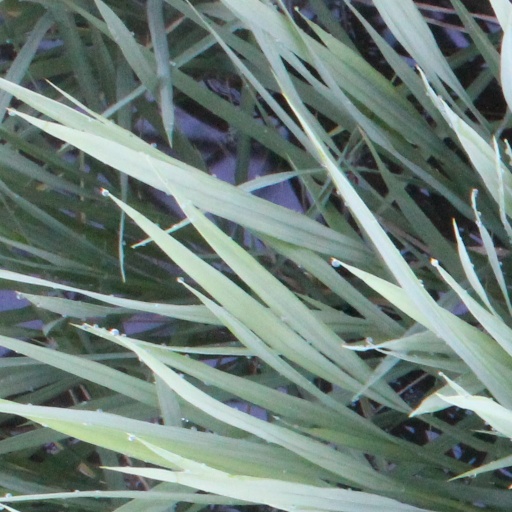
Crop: rice